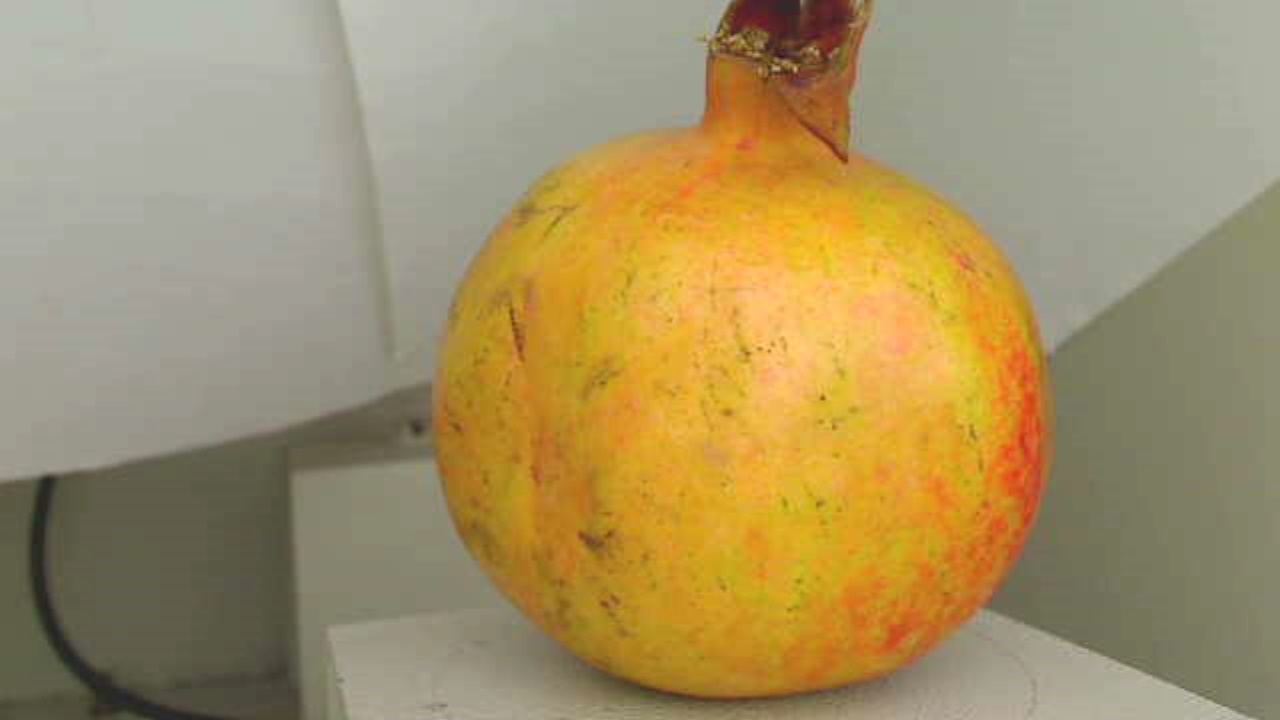
Grade: grade-2
Quality: quality-1